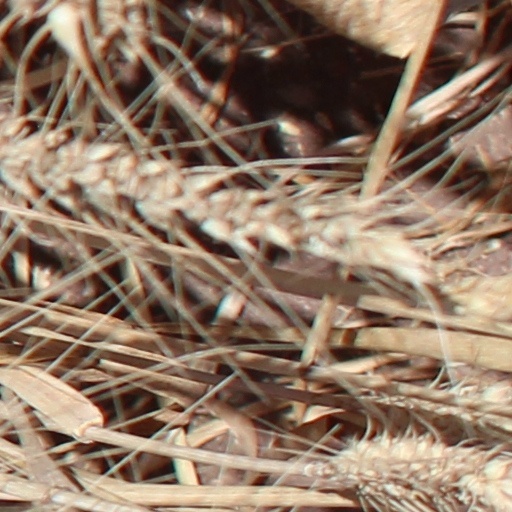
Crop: wheat